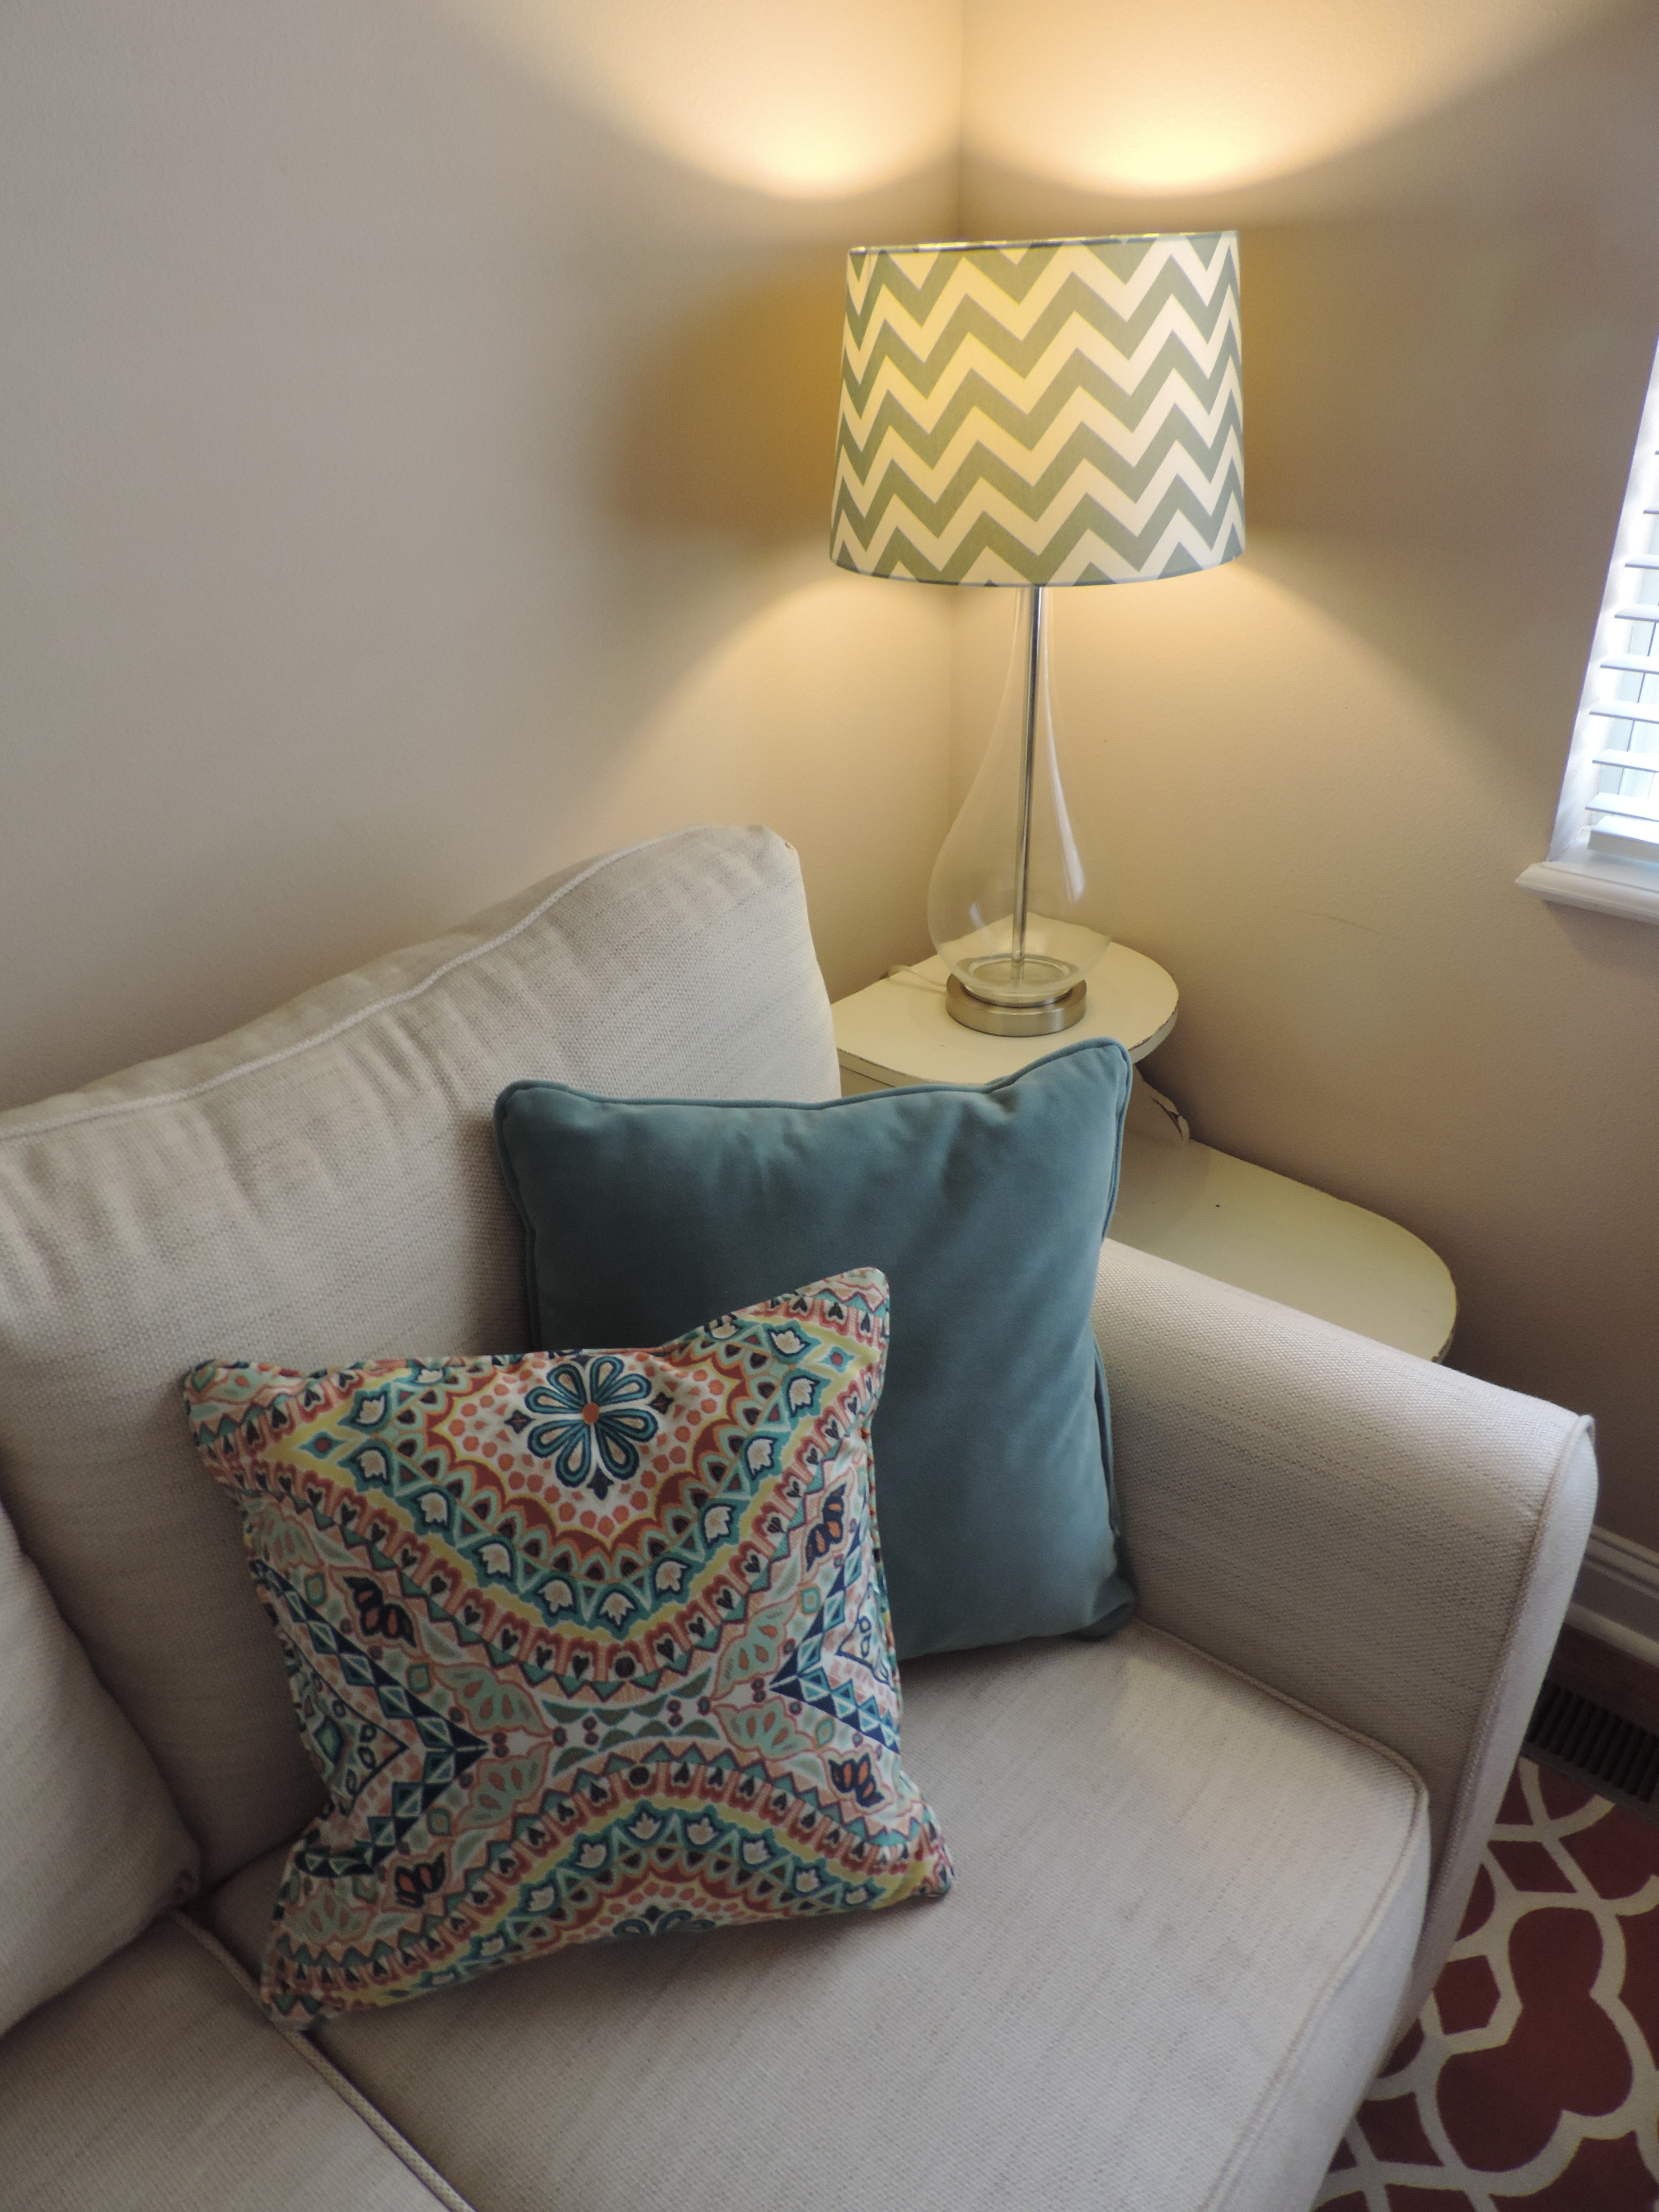
chair, interior, home, pattern, relax, cozy, blue, living room, lamp, furniture, room, sofa, lighting, decor, apartment, couch, interior design, textile, inside, art, design, comfortable, bed sheet